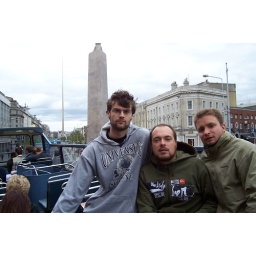
io, fefe e gabriele sul roof del bus in tour a dublino